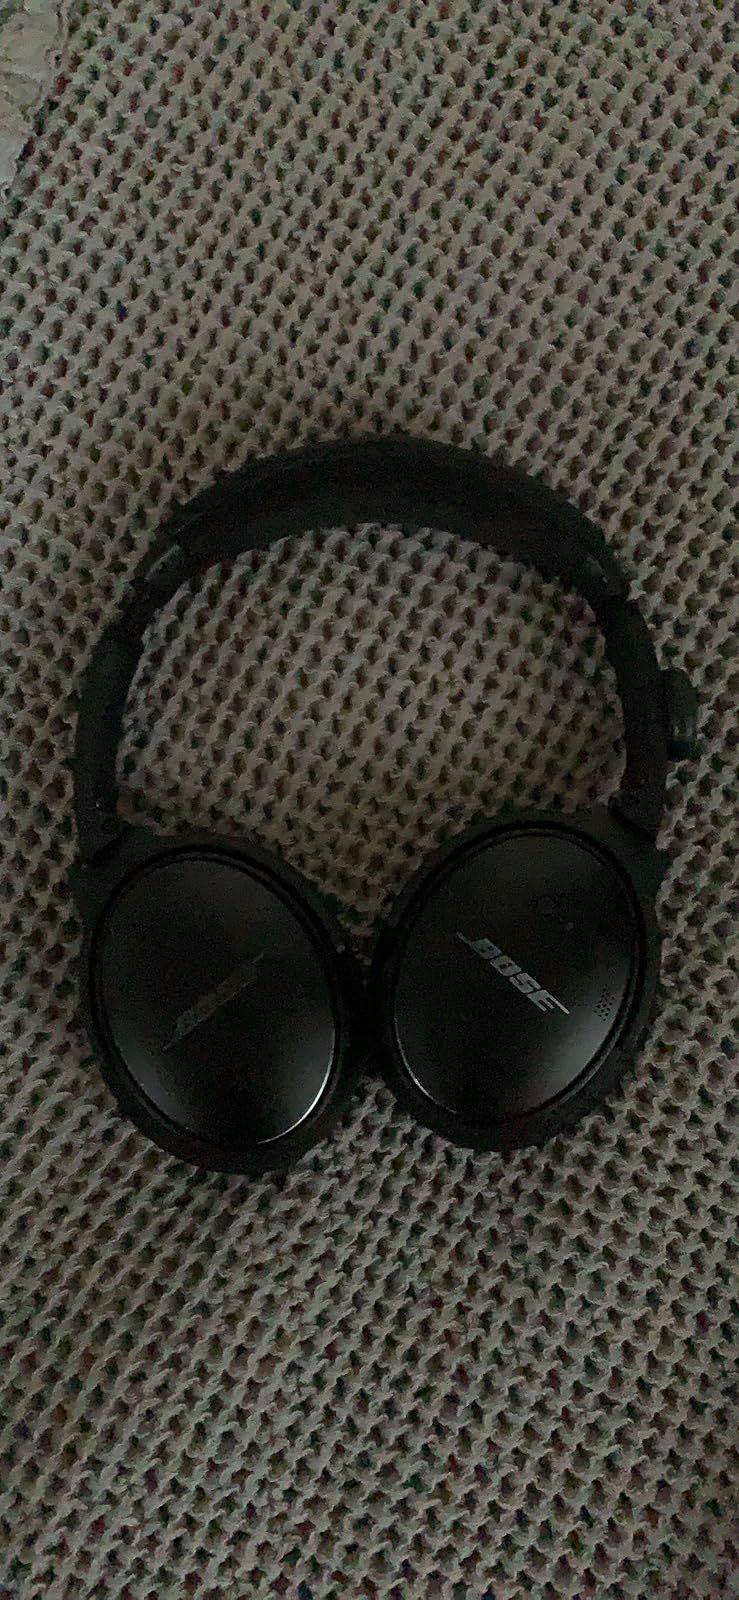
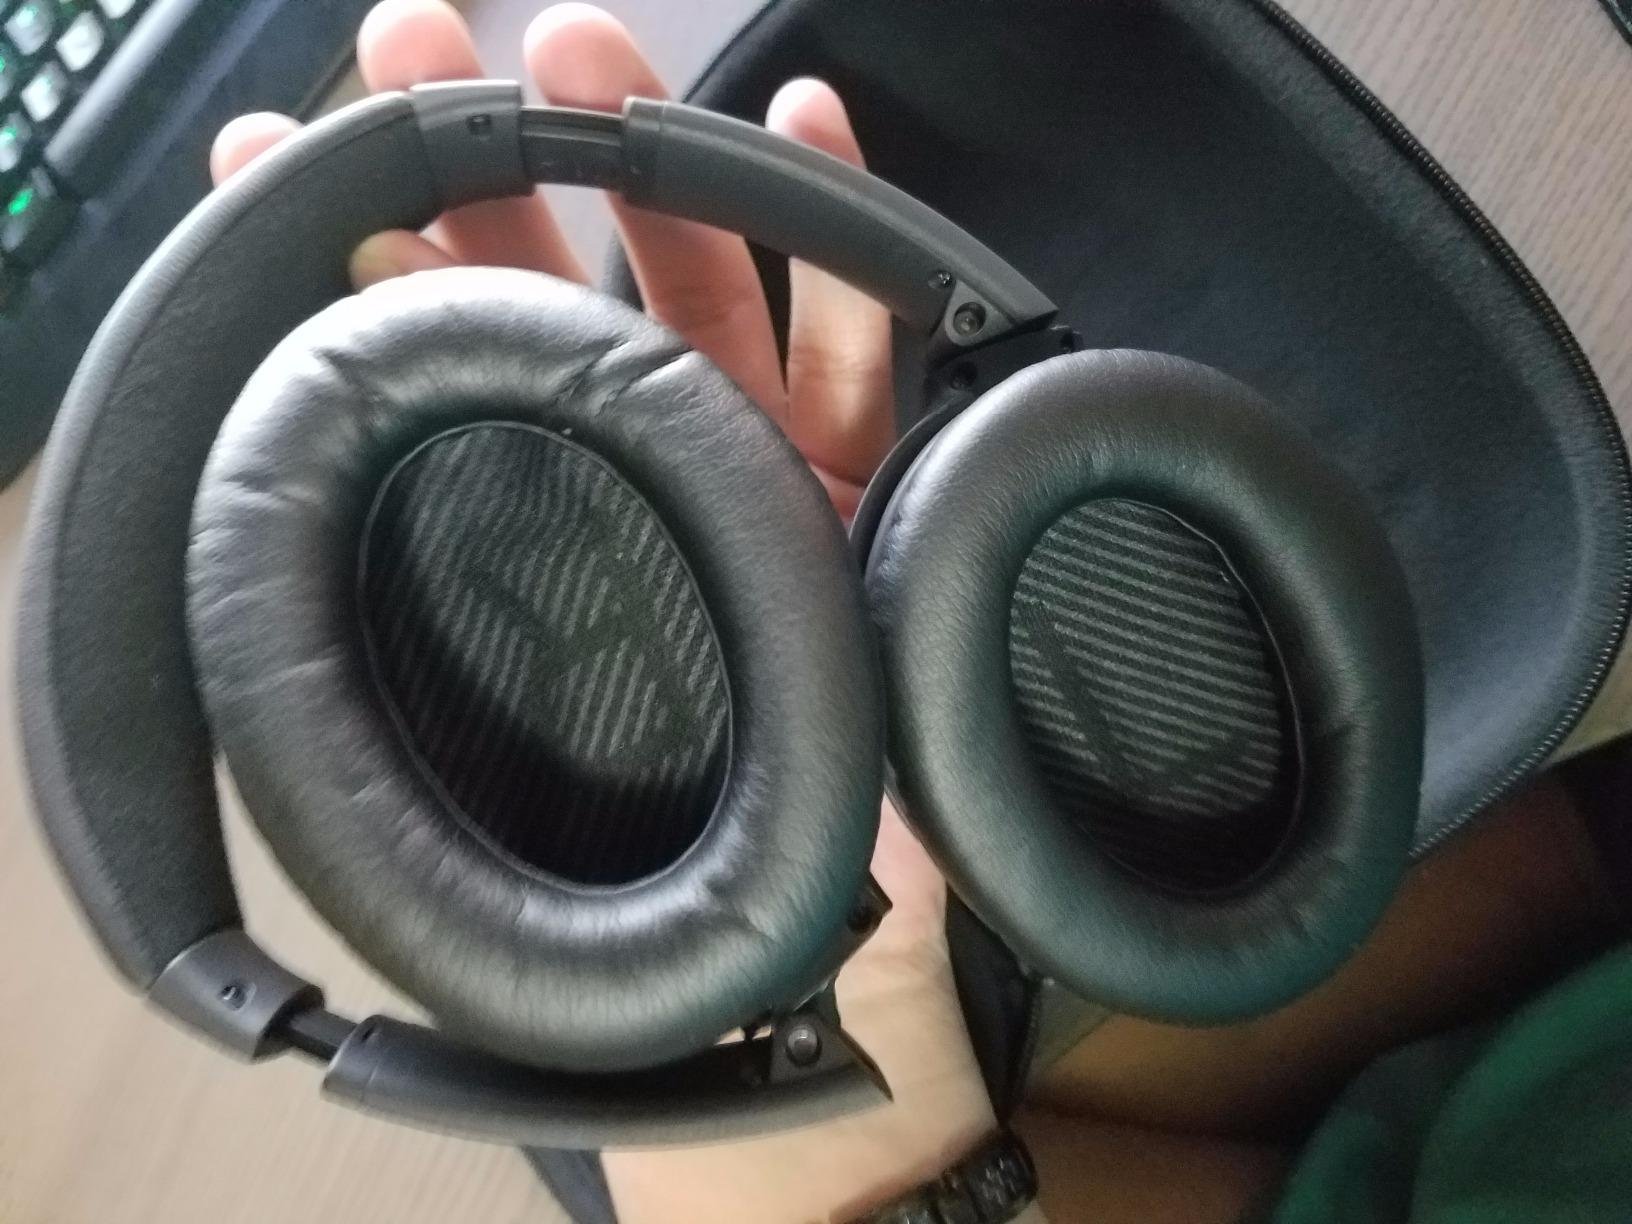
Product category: headphones
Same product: yes